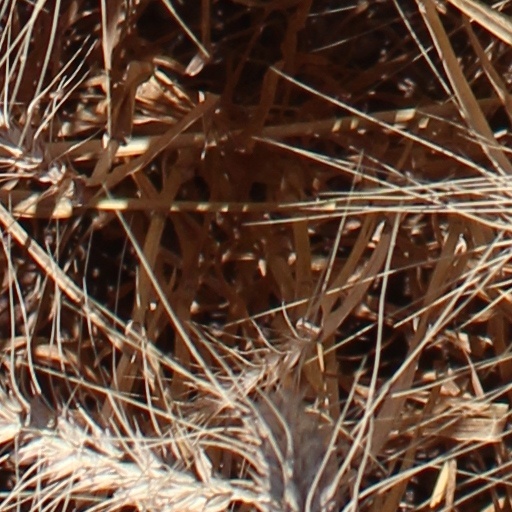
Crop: wheat